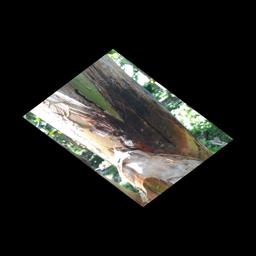
Label: PSEUDOSTEM WEEVIL